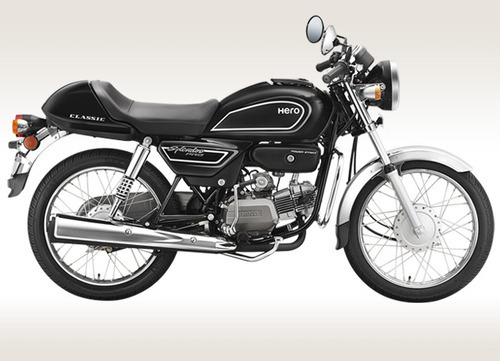
Vehicle type: Motorcycles